Amedeo Amadei

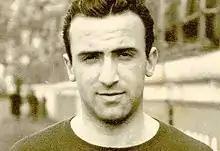

Amedeo Amadei (26 July 1921 – 24 November 2013) was a professional Italian football player and manager, who played as a striker. Following his death in 2013, he was one of eleven members to be inducted into the A.S. Roma Hall of Fame. A fast and powerful forward, with a good touch, he is considered to be one of the best Italian strikers of all time. Amadei was known for his ability to run forward with the ball from midfield and find spaces in the opposing defence, as well as his prolific goalscoring, acrobatic ability in the air, and precise volleying, which allowed him to excel in the centre-forward role; due to his importance to Roma throughout his career, he was affectionately known by the fans as the "eighth King of Rome".